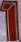
Number: 1